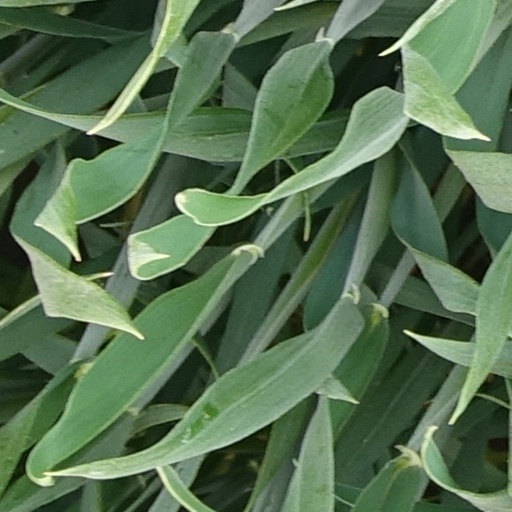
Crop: wheat